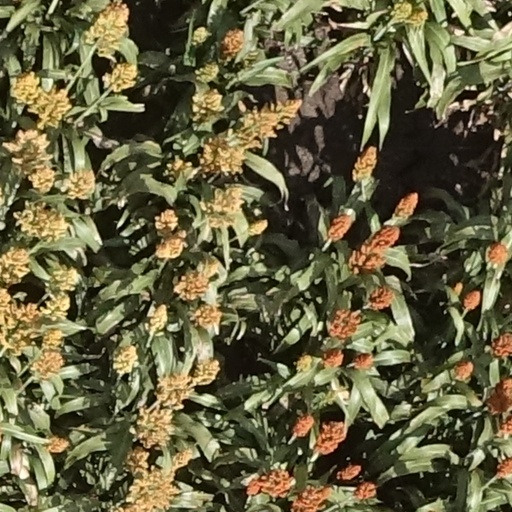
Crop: sorghum